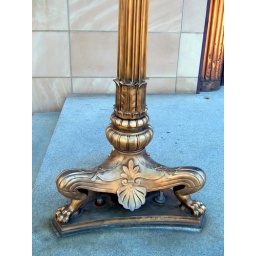
It seems I need to take a photo of a lamp post base in every city I go to.